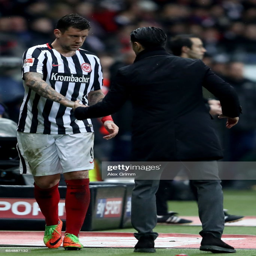
football player shakes hands with footballer during the match .